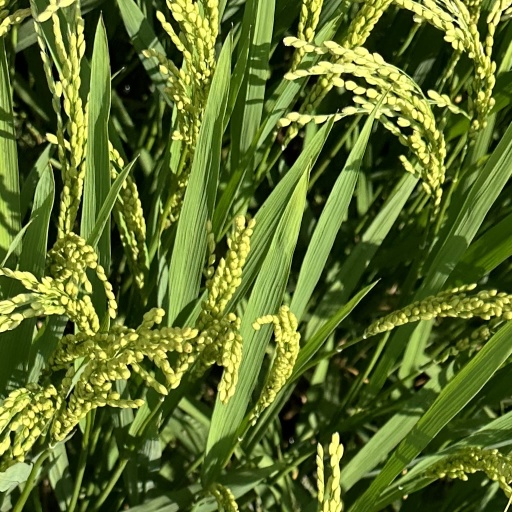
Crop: rice